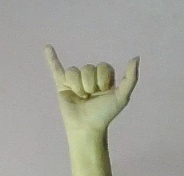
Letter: ya